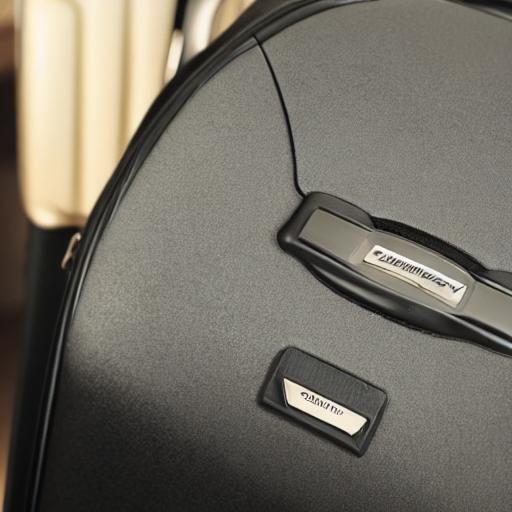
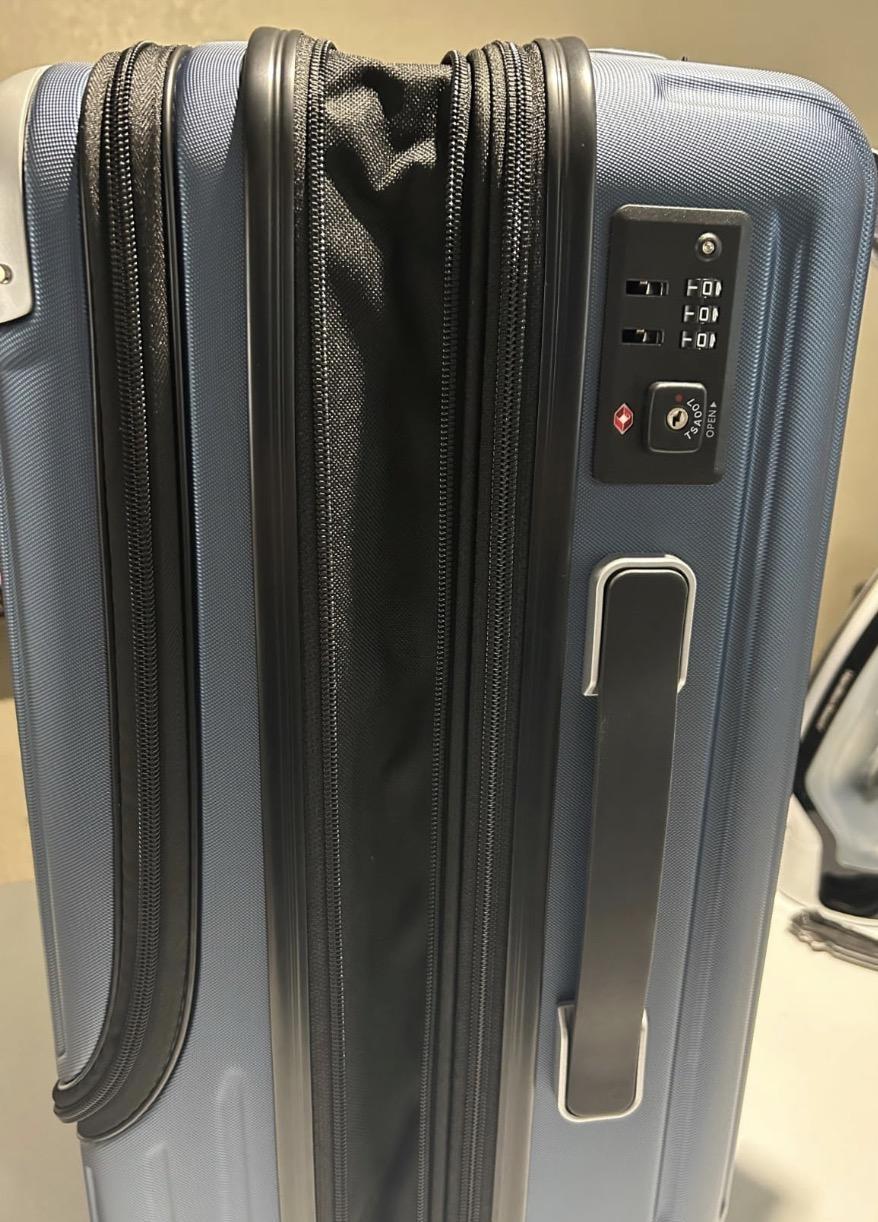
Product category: items_tea
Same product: no